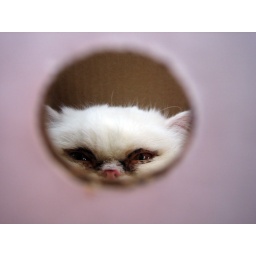
The Lorax on the ride home in his box